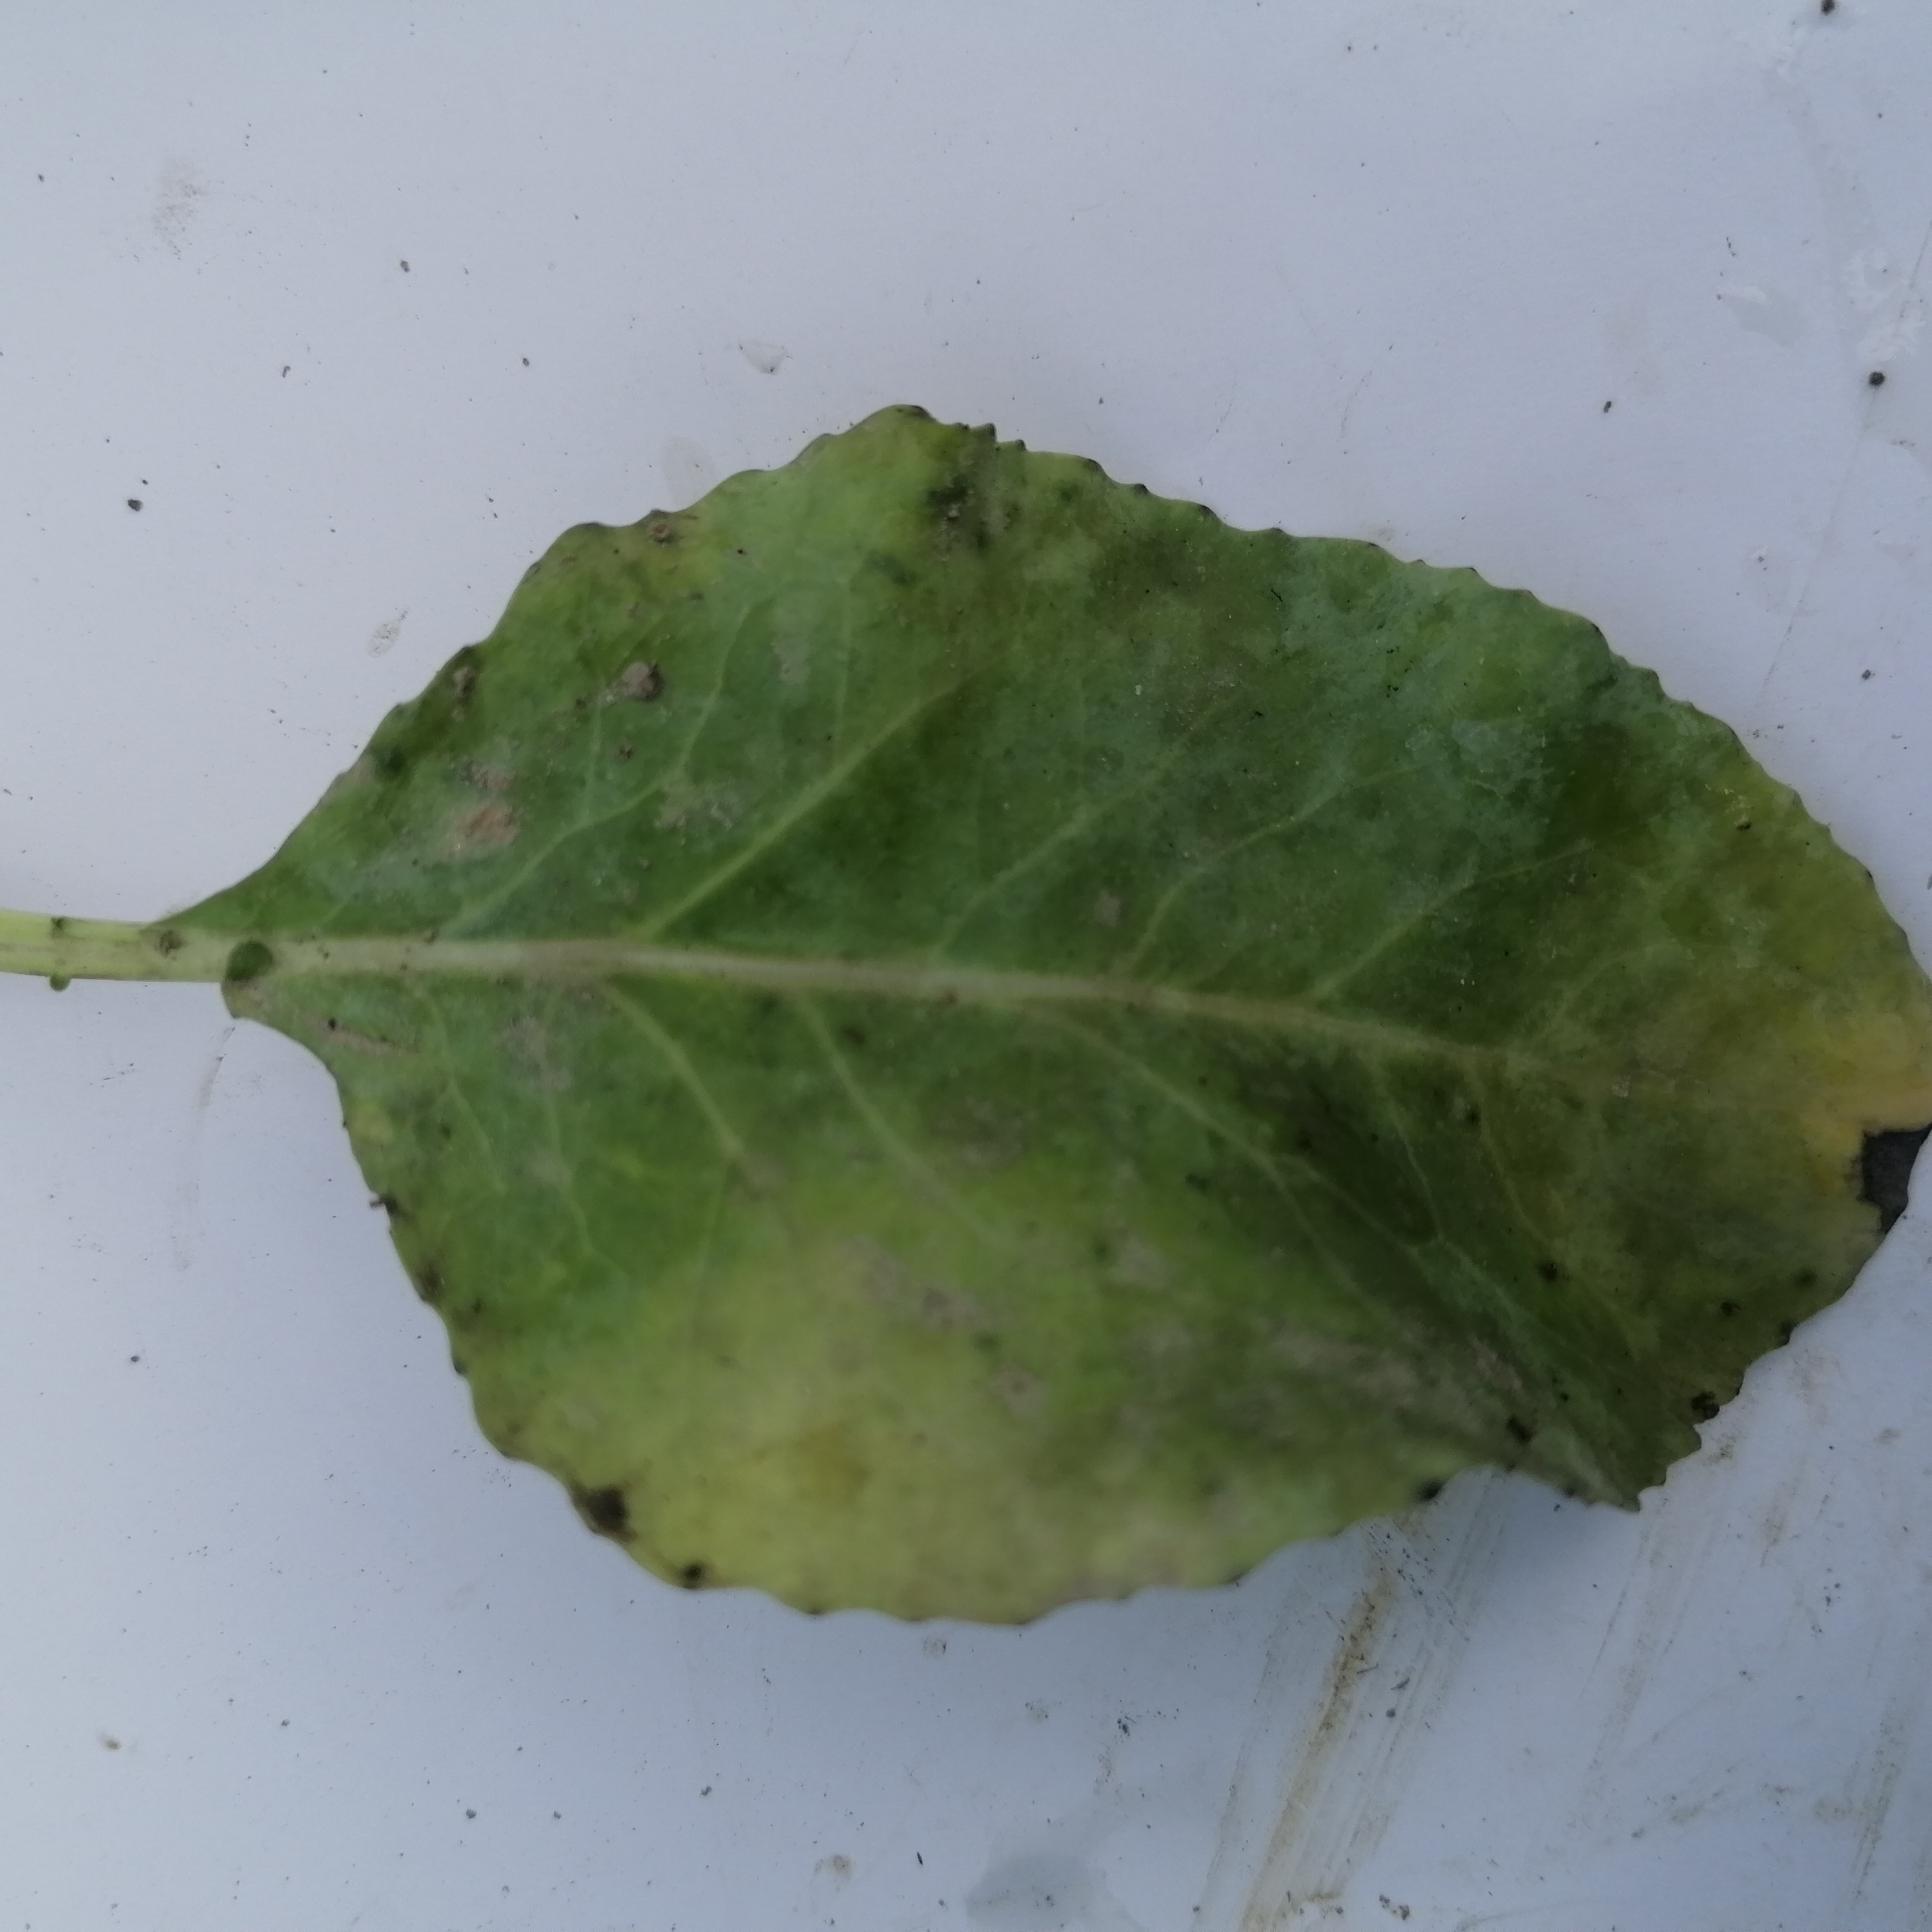
Label: Black Rot